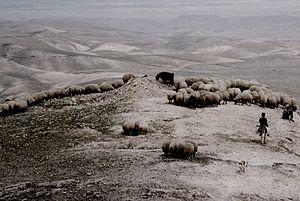
Yom Kippour, également appelé le Jour du Grand Pardon, est un jour saint du judaïsme.
Le traité Yoma, appelé Yom Hakippourim dans la Tossefta et Kippourim par Sherira Gaon, est le cinquième de l’ordre Moëd dans la Mishna et les Talmuds. Il traite de Yom Kippour et particulièrement du rite de ce jour à l’époque du second Temple.